Federico Gil (sport shooter)

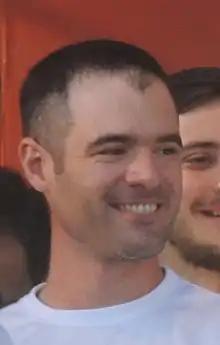
Gil during the torch relay of the 2018 Summer Youth Olympics

Federico Gil (born 29 April 1988) is an Argentine sports shooter. He competed in the men's skeet event at the 2016 Summer Olympics. He finished in 27th place. He qualified to represent Argentina at the 2020 Summer Olympics.